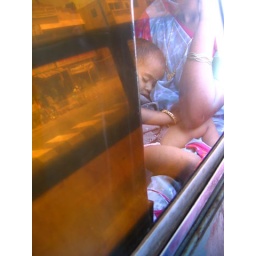
Reflection of a baby in the bus window on our way from Chennai to Pondicherry.